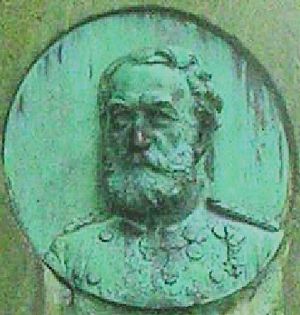
Otto Vaupell / Ægteskab
Relief i Kolding
Otto Frederik Vaupell var en dansk officer og militærhistoriker, bror til Christian Vaupell.